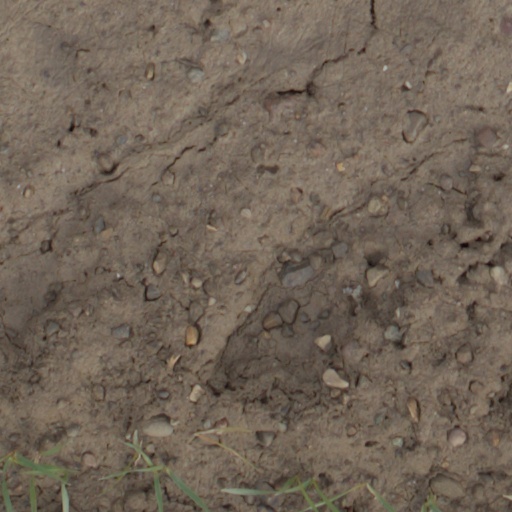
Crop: wheat